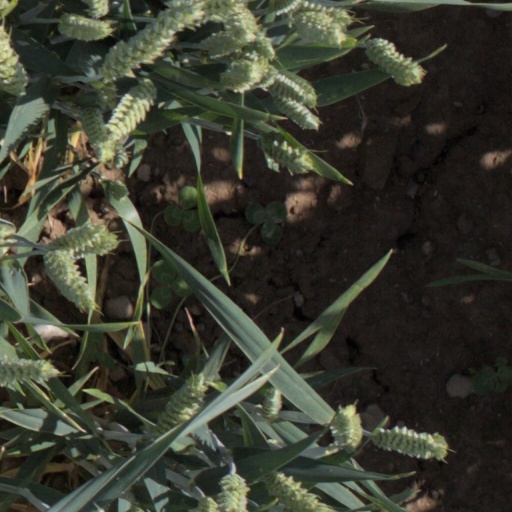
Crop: wheat